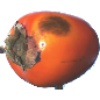
Label: Kaki 1